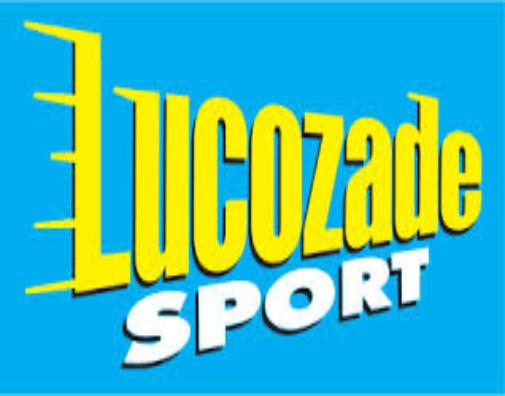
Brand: Lucozade
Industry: Food